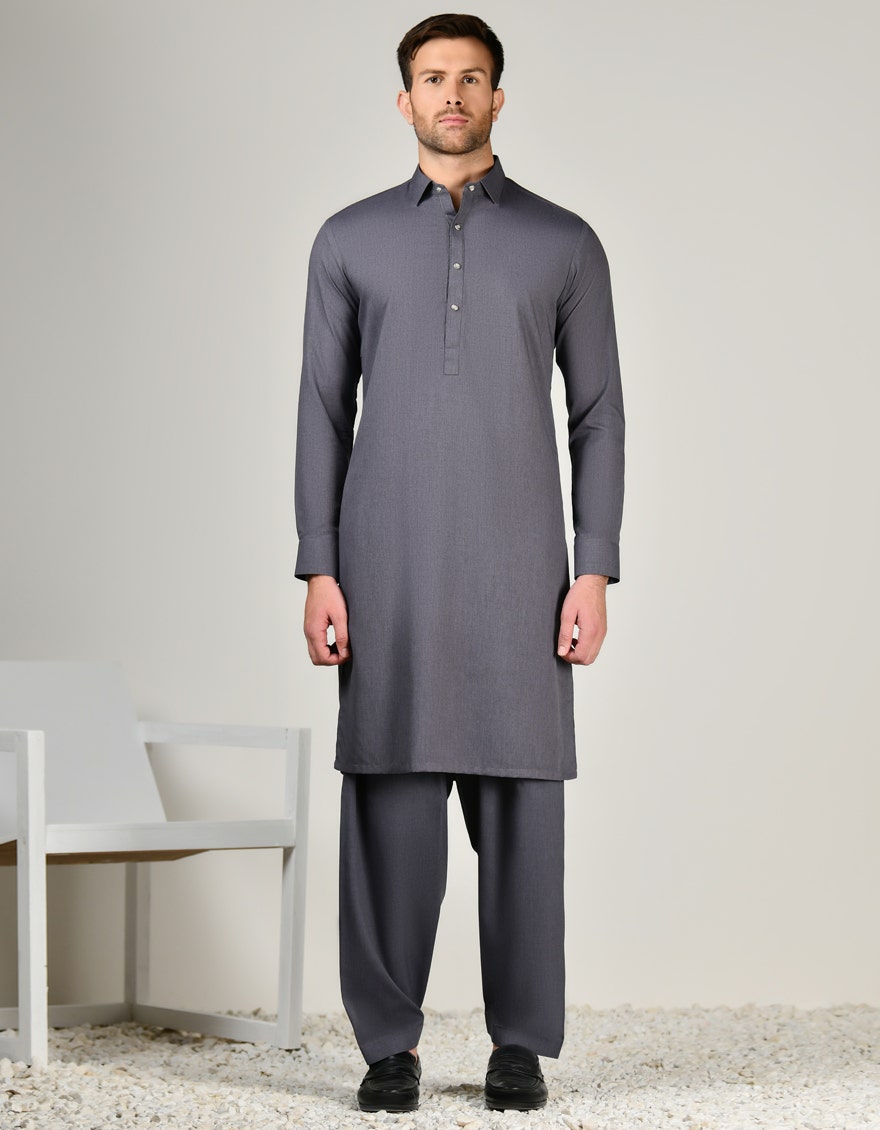
grey kurta pants